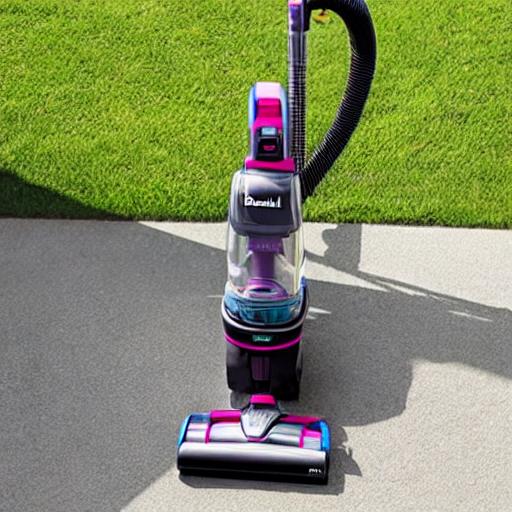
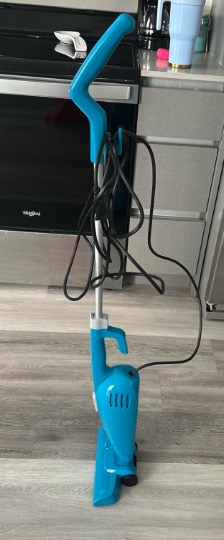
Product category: items_vacuum
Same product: no